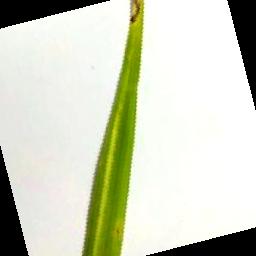
Label: Rice___Leaf_Blast